Frimley Lodge Park

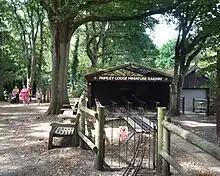
Frimley Lodge Miniature Railway

In addition to the park's open spaces, amenities at Frimley Lodge include picnic areas, a pitch and putt course, children's playground, and café. It offers grass football and cricket pitches as well as an all-weather 3G football pitch.